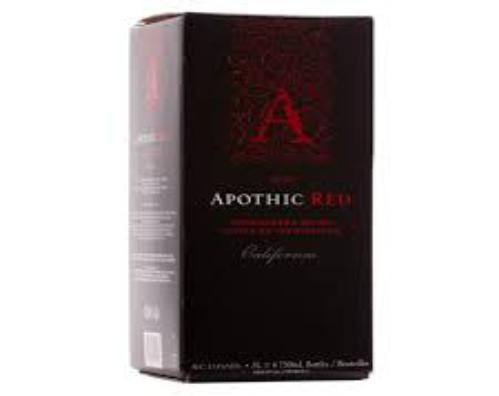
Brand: apothia-2
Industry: Necessities